Answer in natural language. Considering the relative positions, where is black lshaped countertop (highlighted by a green box) with respect to black colour chair  shape square (highlighted by a blue box)? Choose between the following options: below or above
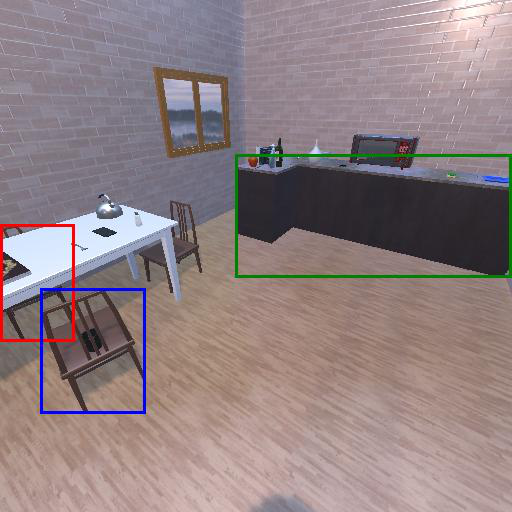
<answer>above</answer>